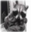
Label: raccoon